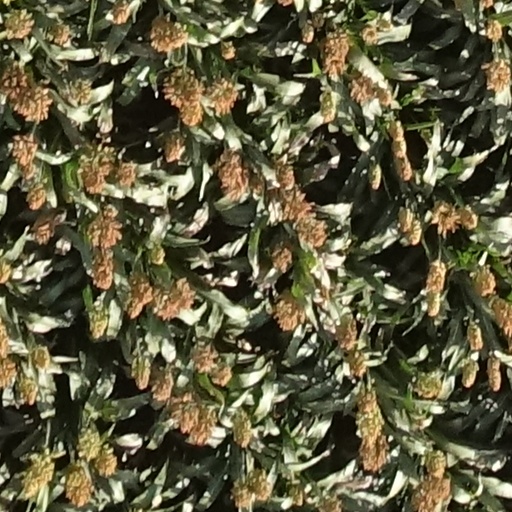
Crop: sorghum